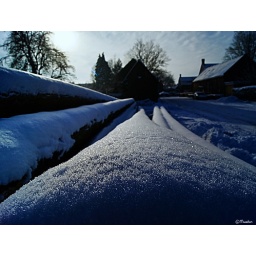
Push the + in your upper screen - In black it's even better....